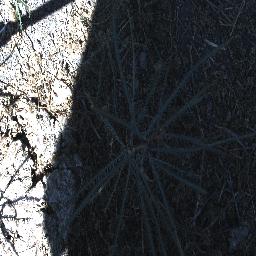
Label: parkinsonia